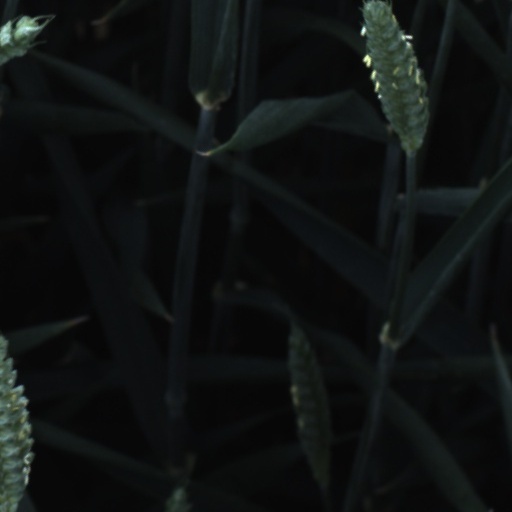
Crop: wheat